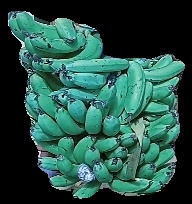
Variety: pachbale
Grade: grade3